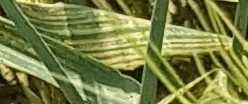
Label: Wheat___Yellow_Rust